Roger Backhouse

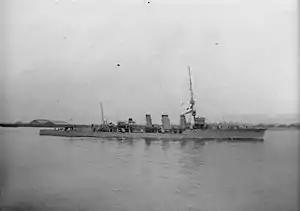
The light cruiser , which Backhouse commanded during the First World War

Backhouse transferred to the corvette on the Pacific Station in October 1895 and, having been promoted to sub-lieutenant on 15 March 1898 and to lieutenant on 15 March 1899, he joined the battleship in the Mediterranean Fleet in November 1899. After attending the gunnery school , he was posted as gunnery officer to the battleship in the Mediterranean Fleet in February 1903 and then to the battleship in Mediterranean Fleet in April 1904, before returning to HMS "Excellent" to join the directing staff in July 1905. He became gunnery officer in the battleship in the Channel Fleet in August 1907 and, having been promoted to commander on 31 December 1909, he rejoined the directing staff at HMS "Excellent" in February 1910. He became Flag Commander to the Commander-in-Chief, Home Fleet, first in from March 1911 and then in from March 1914.